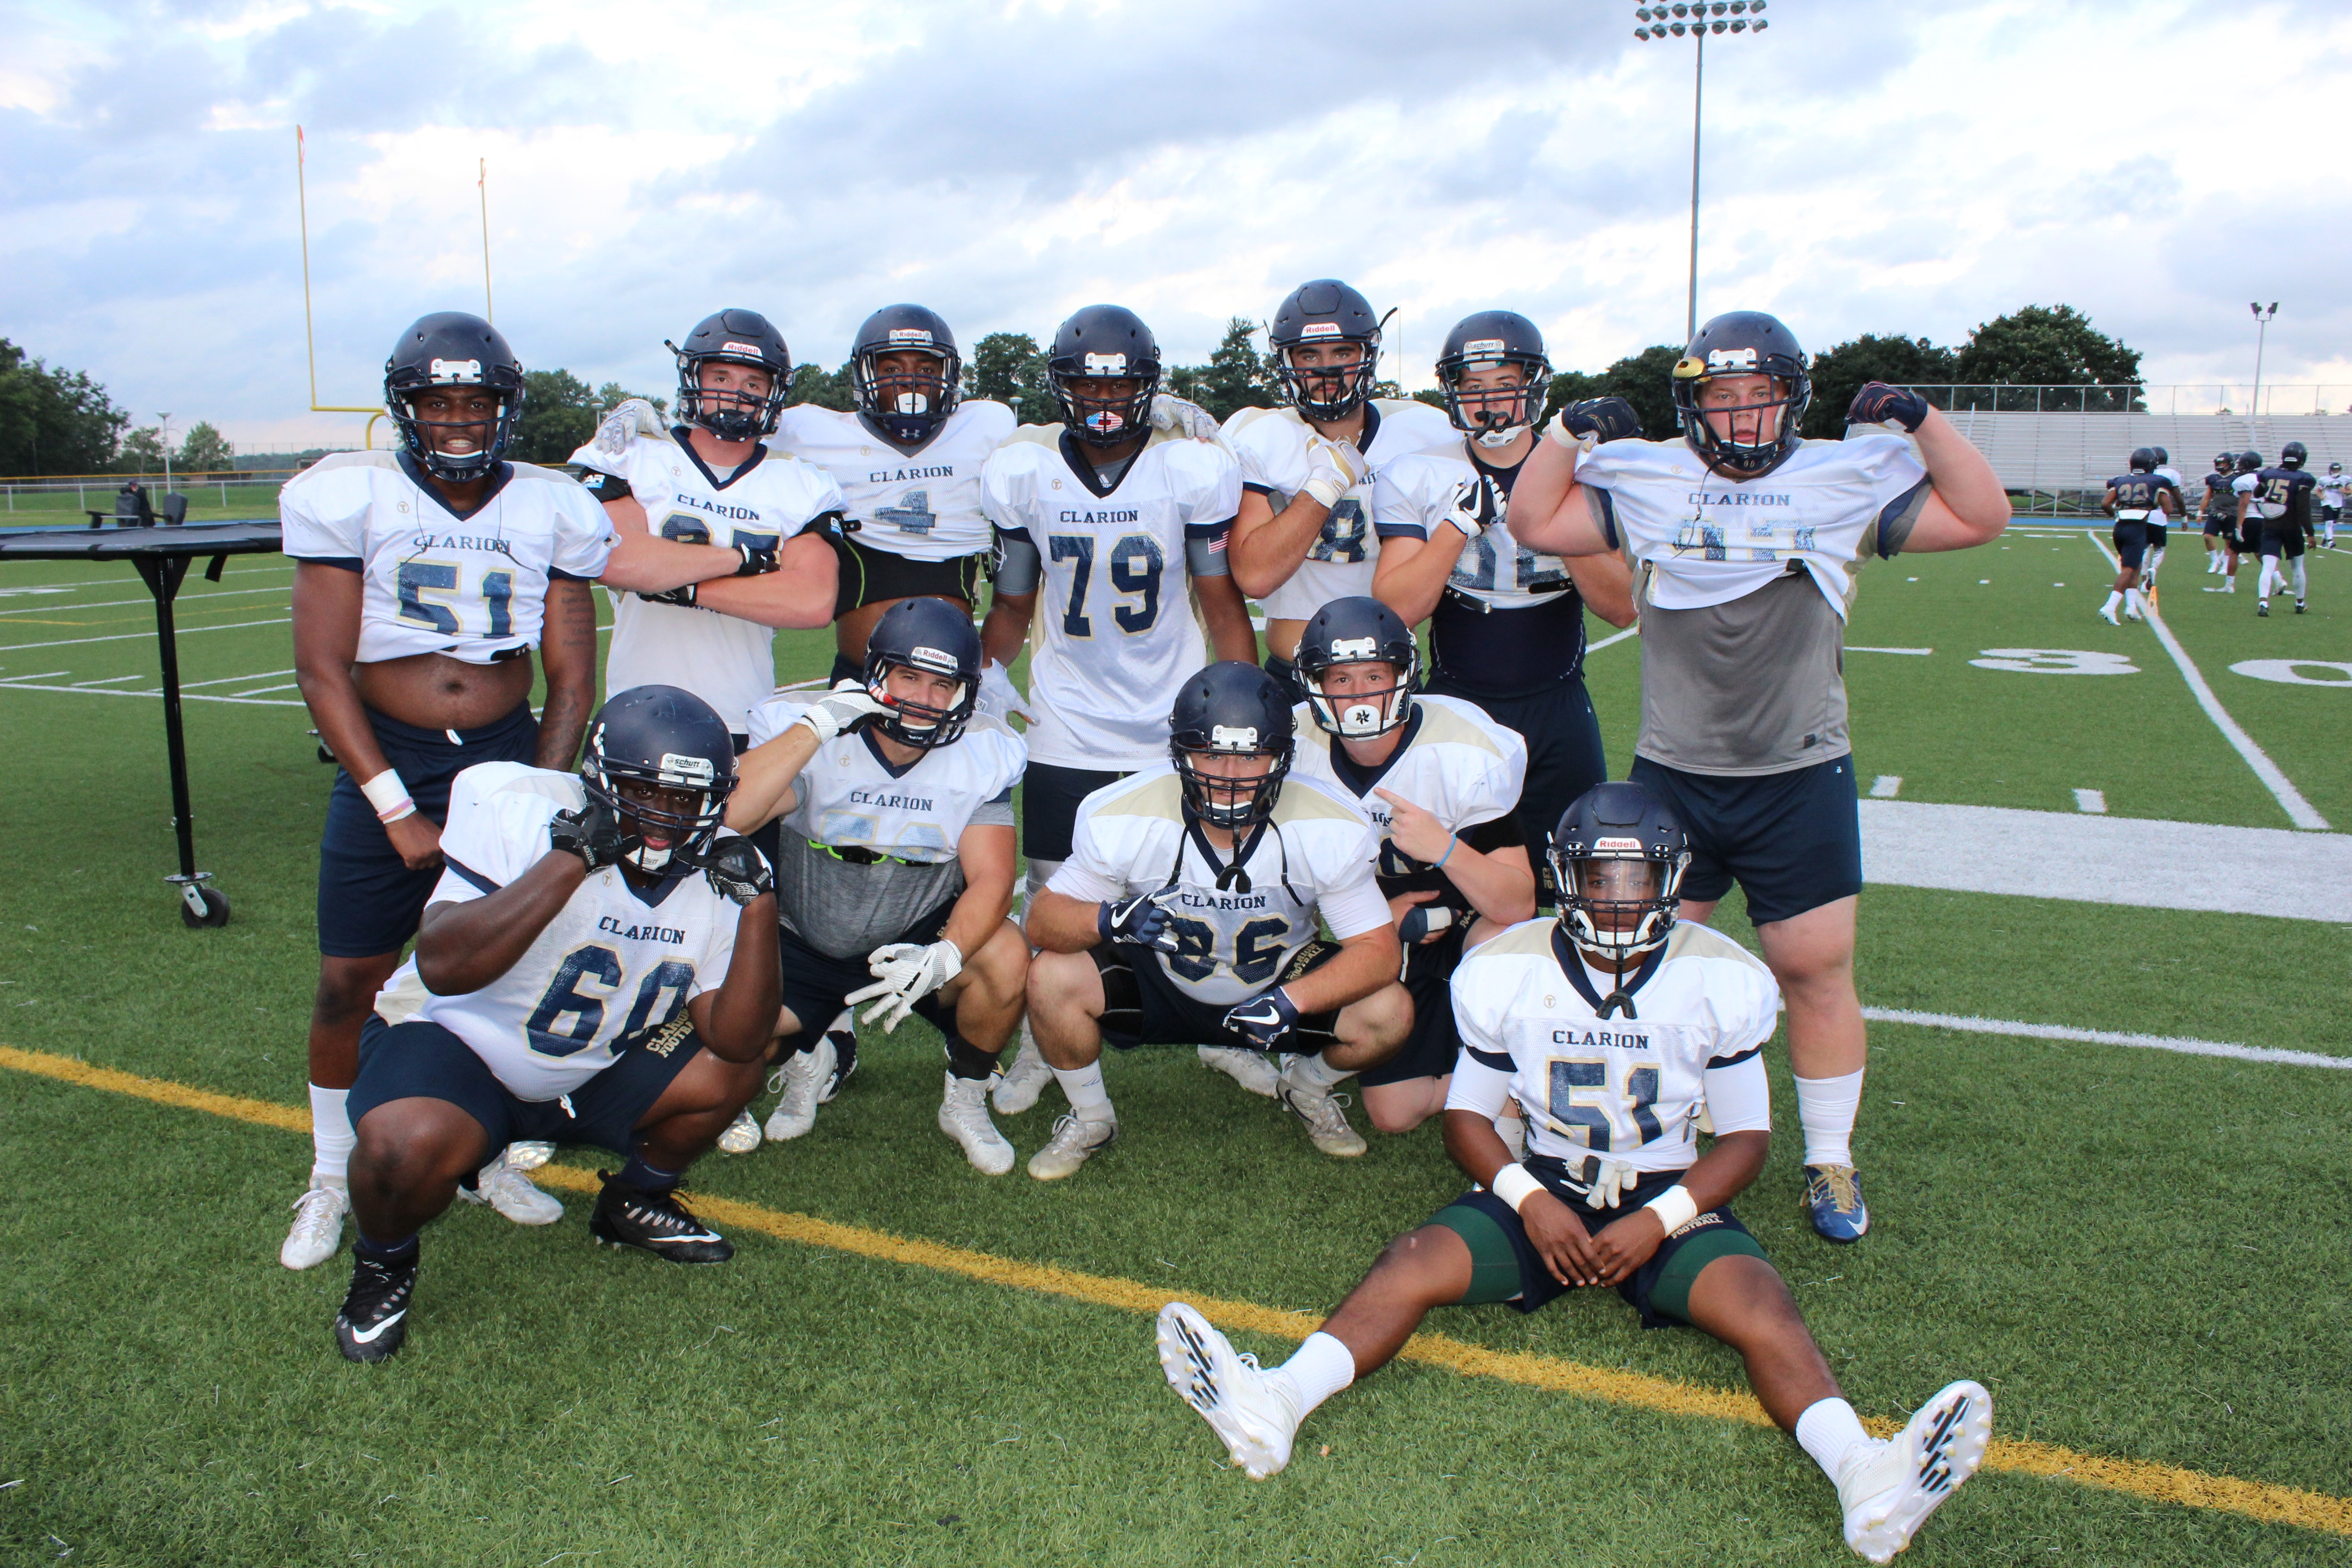
sports, team, team sport, Sprint football, ball game, Eight man football, player, canadian football, american football, gridiron football, football helmet, Football gear, tournament, six man football, sports equipment, competition event, sport venue, sports gear, arena football, championship